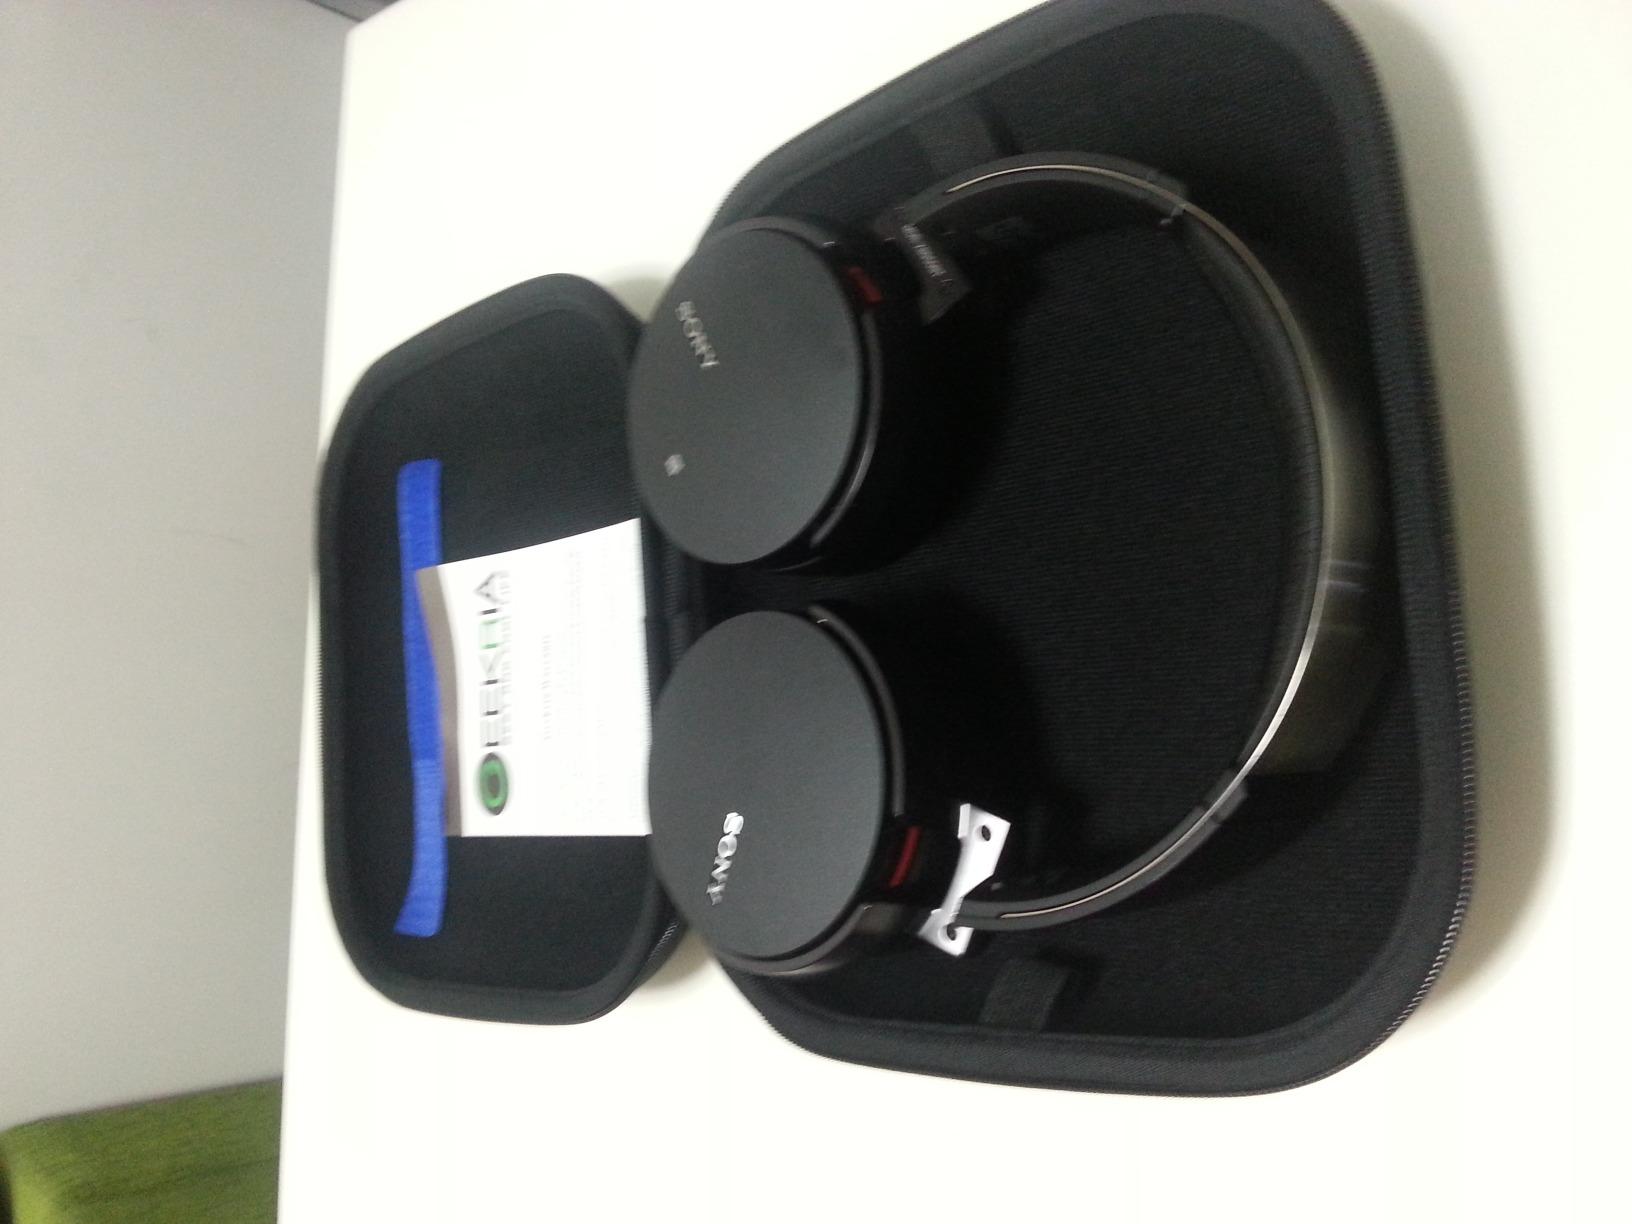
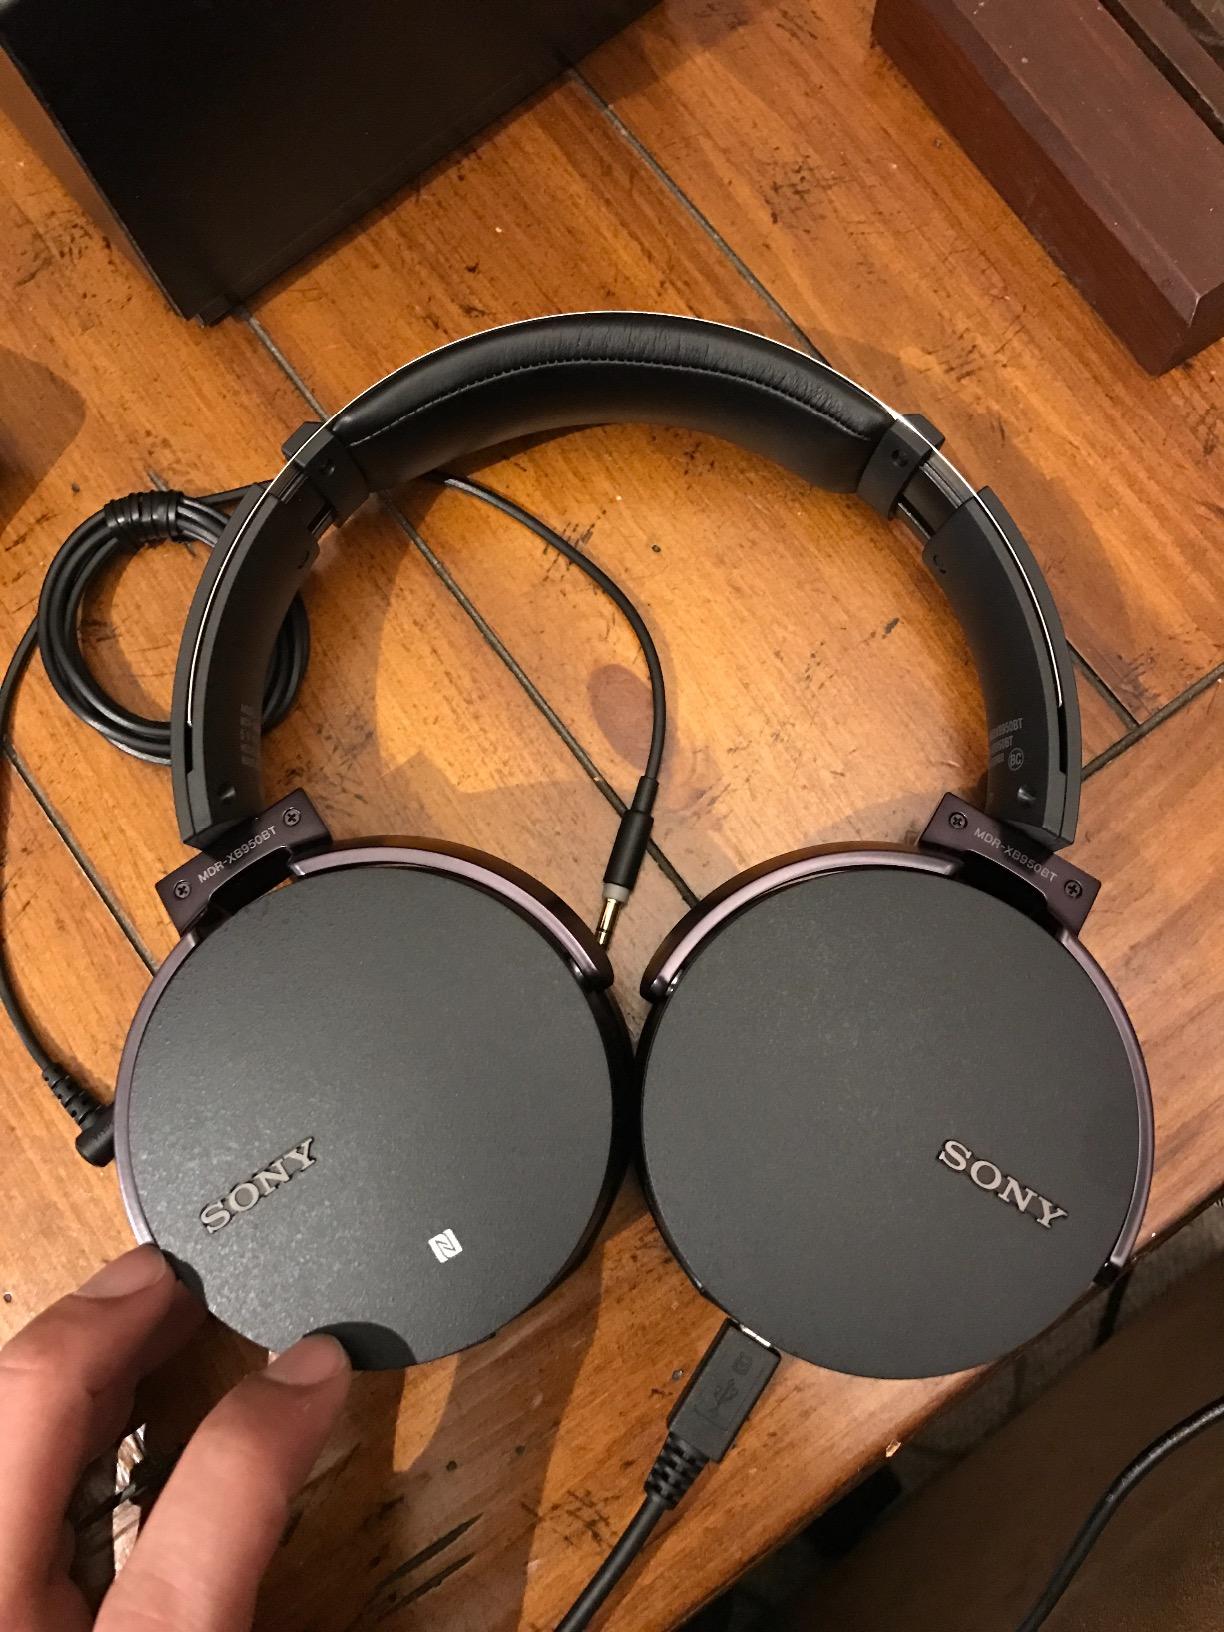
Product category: headphones
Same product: yes